Mabel Bert

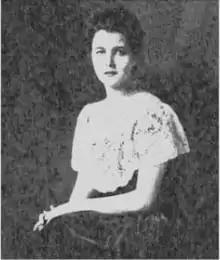
Doris Rankin

Mabel was an actress, known for "Straight Is the Way" (1921), "The Wonderful Thing" (1921) and "Blackbirds" (1920).